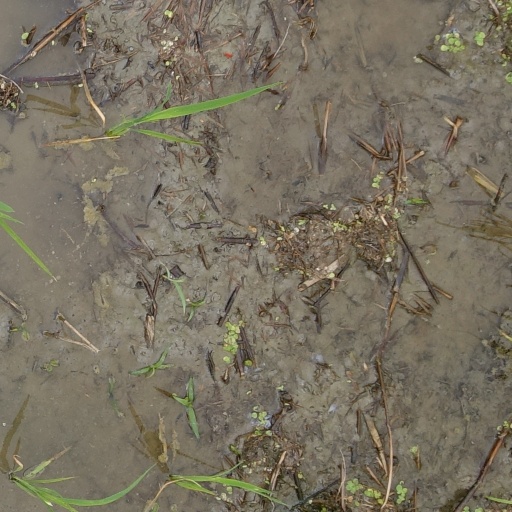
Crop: rice